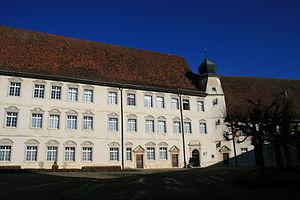
Château de Porrentruy